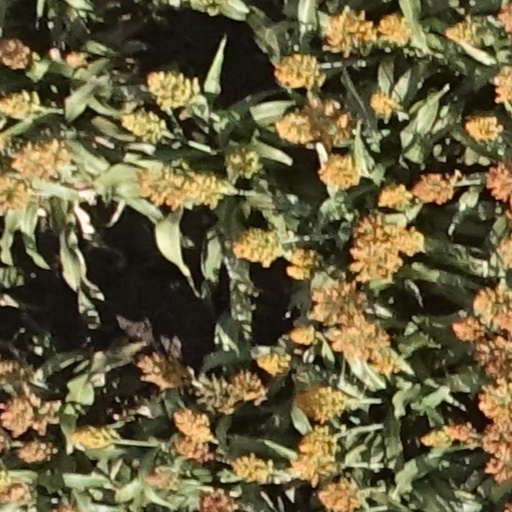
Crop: sorghum